2021 World RX of Germany

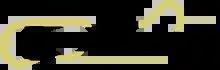
World RX layout of Nürburgring

The 2021 World RX of Germany was the eighth and ninth and final round of the eighth season of the FIA World Rallycross Championship. The event was second of two double-headers (two races in a weekend) of the season and held at the Nürburgring, Nürburg.